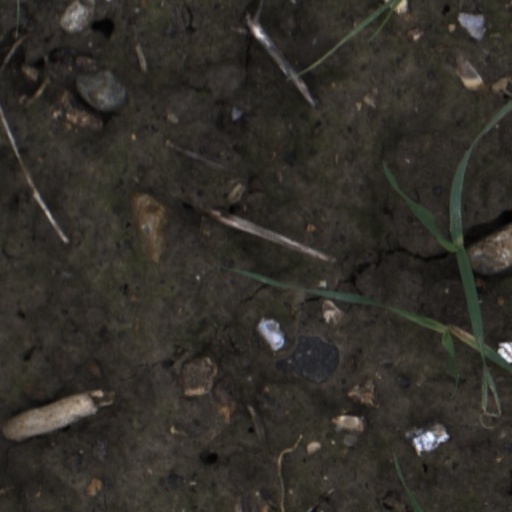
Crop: wheat